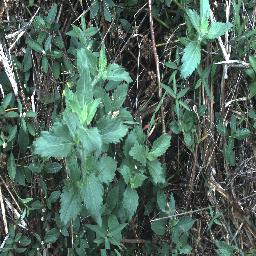
Label: siam_weed